Santarém, Portugal

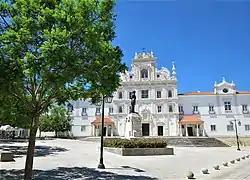
Central square with the cathedral.

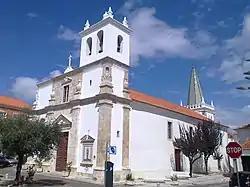
The Church of Saint Stephen (known as the Sanctuary of the Most Holy Miracle)

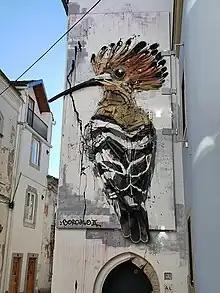

Santarém city centre has several monuments, including the largest and most varied ensemble of gothic churches in Portugal. These include fine examples of transitional Romanesque–Gothic, mendicant (plain style derived from the mendicant orders) and late (flamboyant) Gothic. In addition, the city has nice examples of Manueline, Renaissance, Mannerist and Baroque architecture.